Rached Ghannouchi

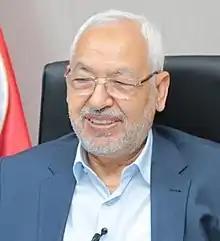
Ghannouchi in 2017

Rached Ghannouchi (born 22 June 1941), also spelled Rachid al-Ghannouchi or Rached el-Ghannouchi, is a Tunisian politician, the co-founder of the Ennahdha Party and serving as its intellectual leader. He was born Rashad Khriji.